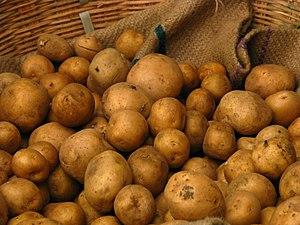
La cuisine québécoise présente les caractéristiques d'une cuisine nationale riche et diversifiée, forte de nombreuses spécialités régionales et d'un terroir immense parsemé de lacs et de rivières et bordé par le fleuve Saint-Laurent qui débouche sur un estuaire.